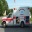
Label: ambulance